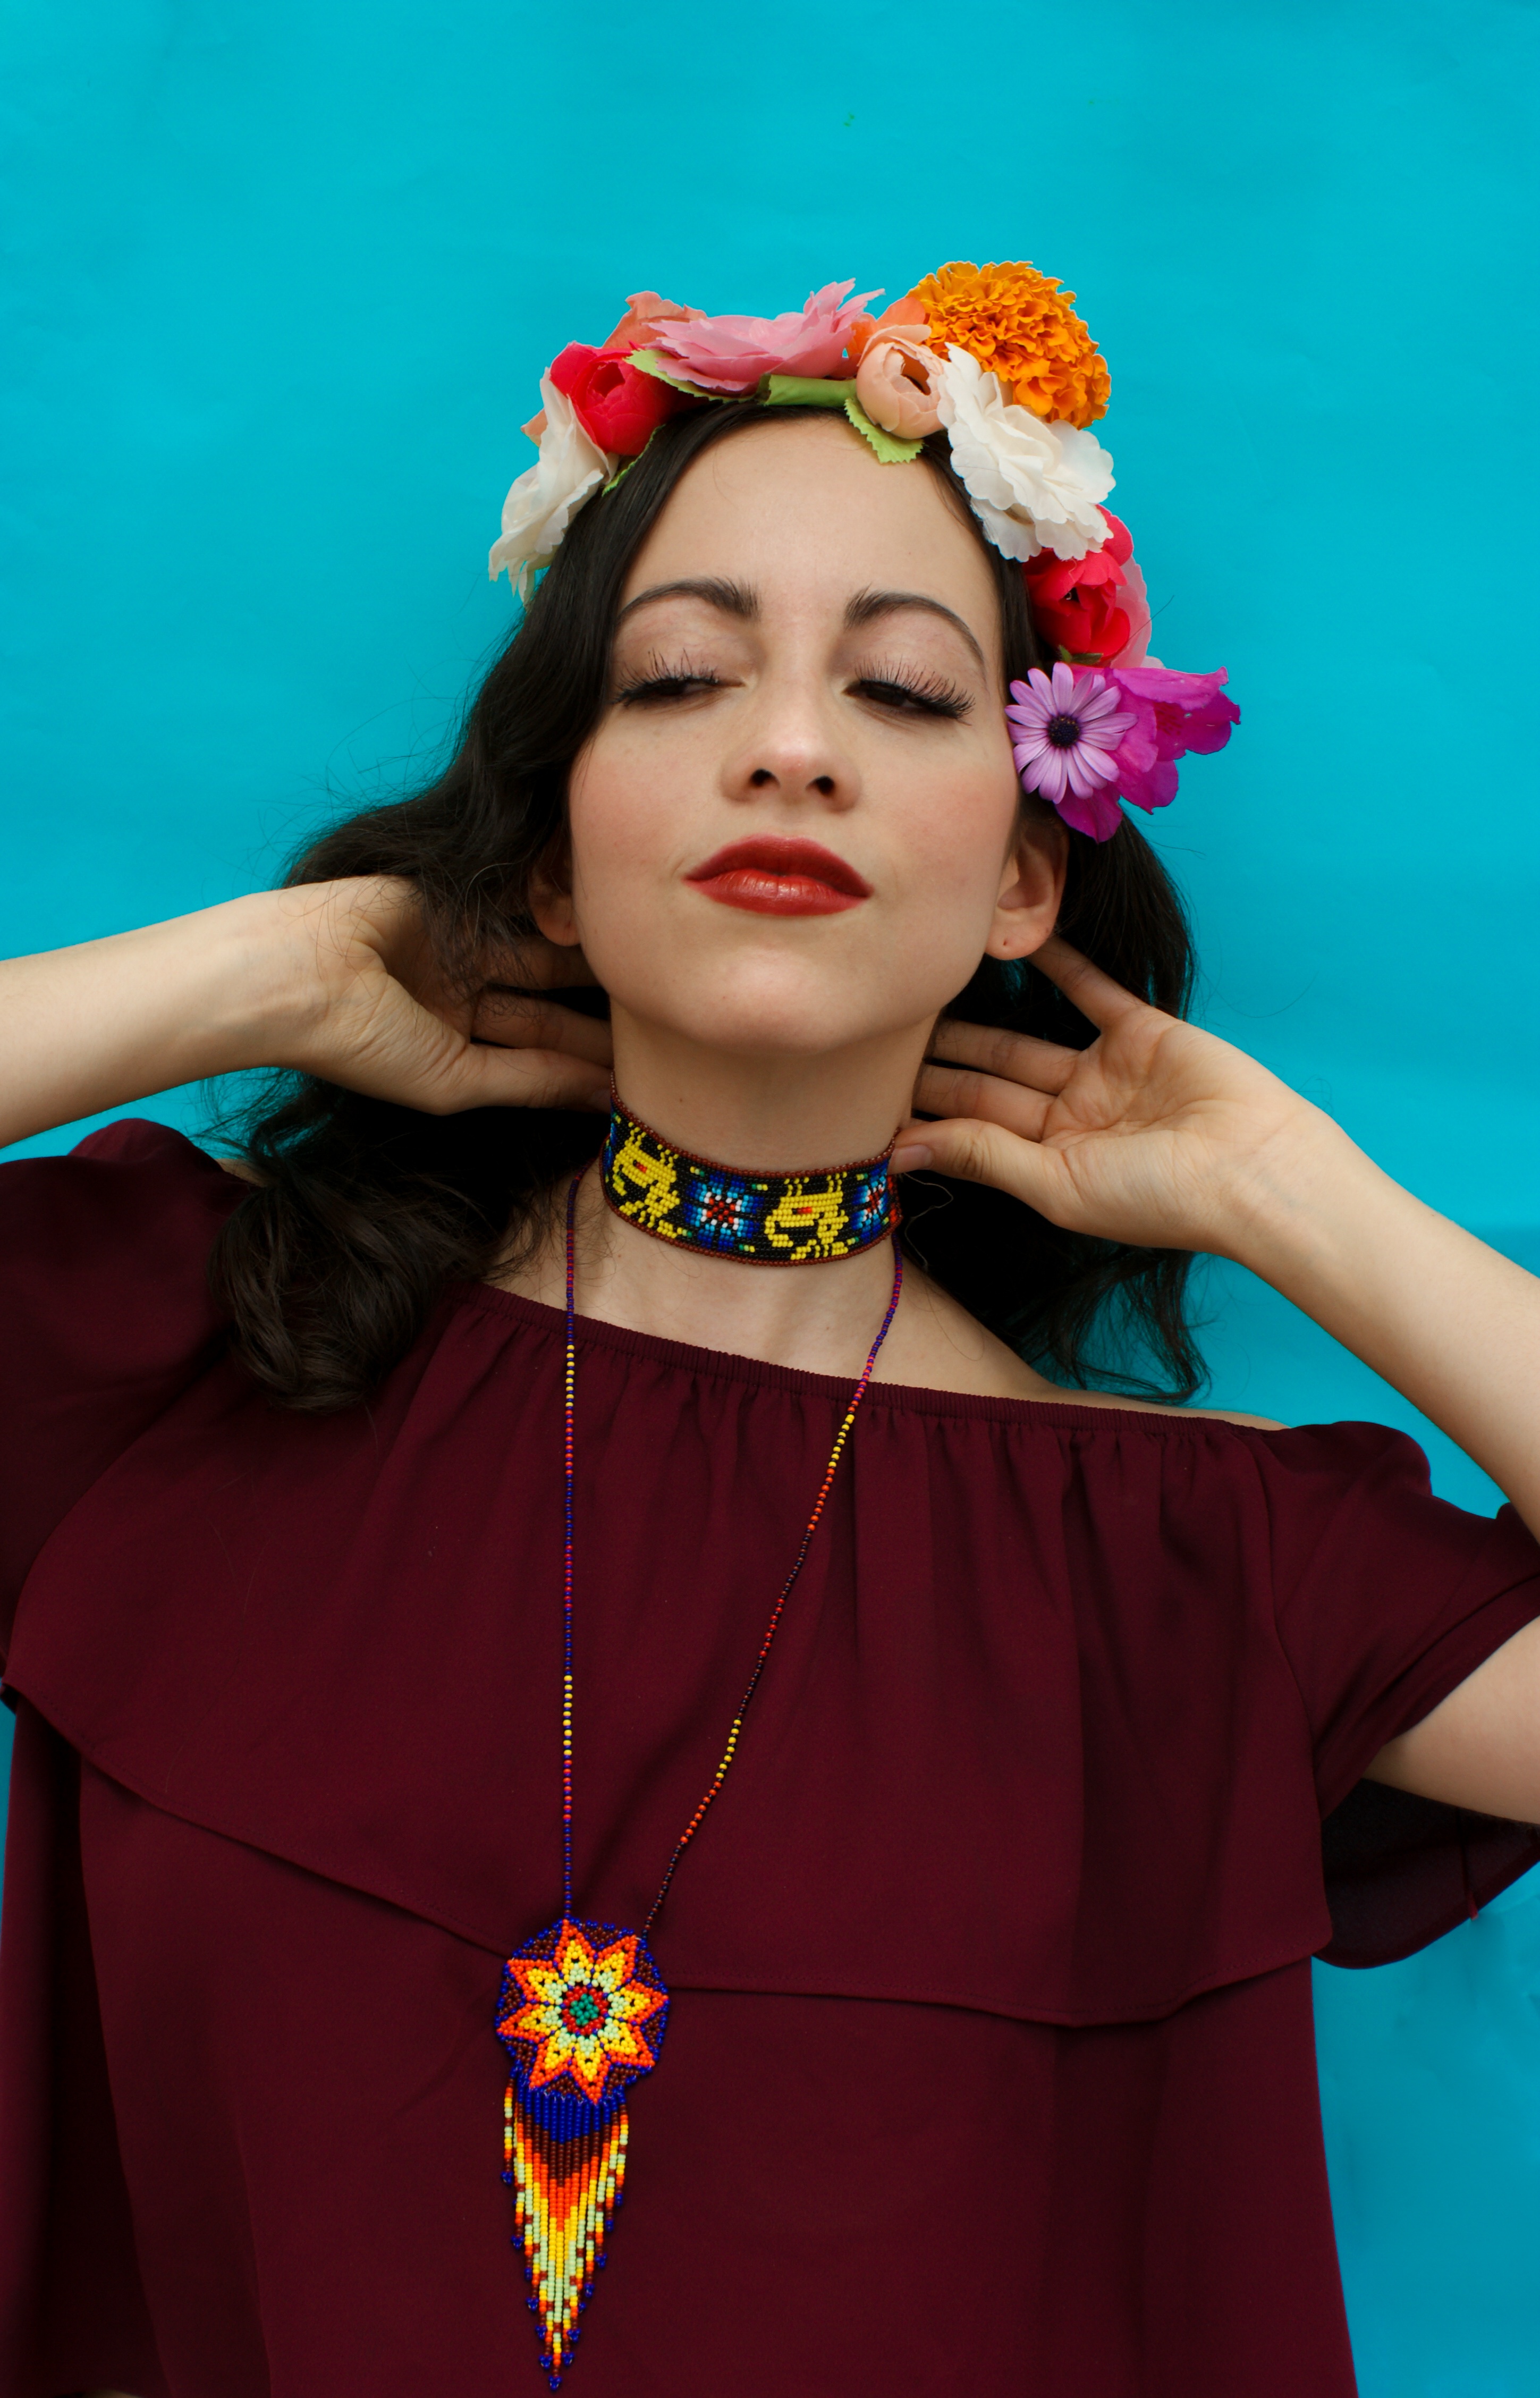
person, red, color, fashion, clothing, dress, beauty, costume